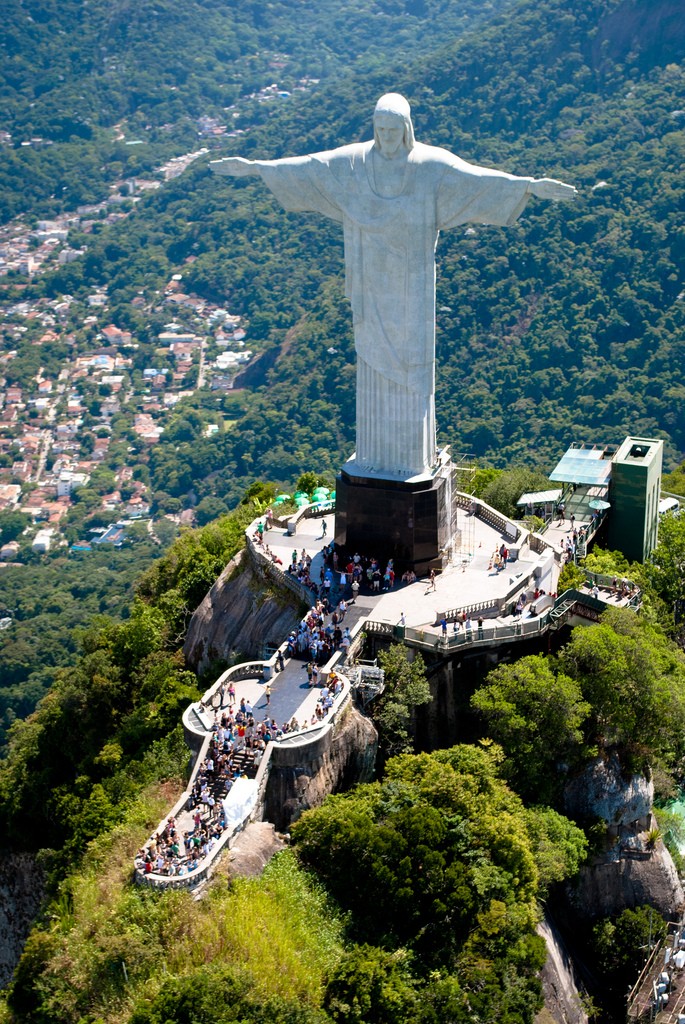
Landmark: Christ the Reedemer